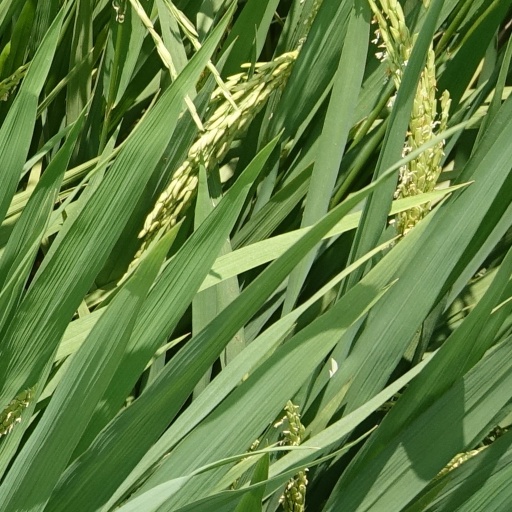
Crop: rice